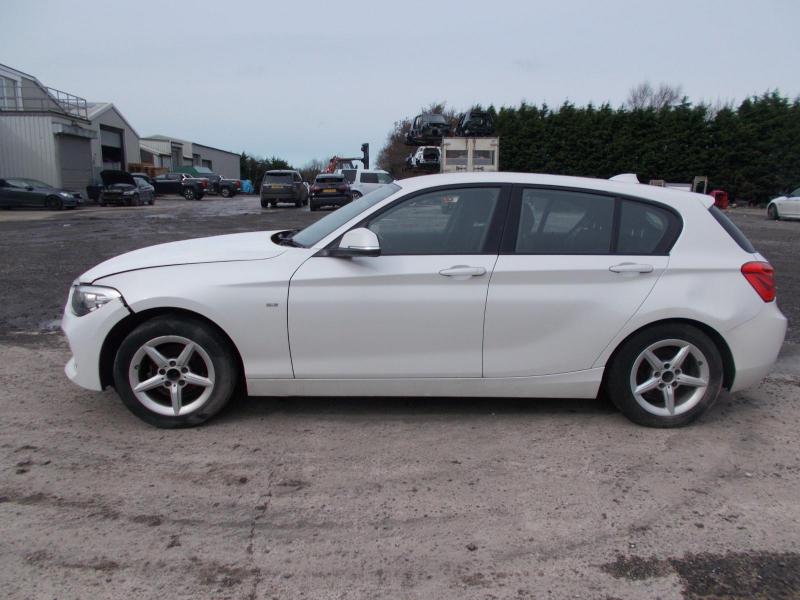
Aucun dommage détecté.
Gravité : aucun